William Hogarth

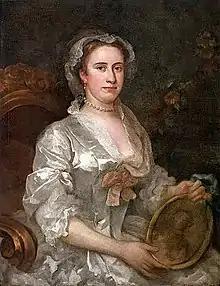
Hogarth's portrait of his wife, Jane Thornhill

Other prints were his outcry against inhumanity in "The Four Stages of Cruelty" (published 21 February 1751), in which Hogarth depicts the cruel treatment of animals which he saw around him and suggests what will happen to people who carry on in this manner. In the first print, there are scenes of boys torturing dogs, cats and other animals. It centers around a poorly dressed boy committing a violent act of torture upon a dog, while being pleaded with to stop, and offered food, by another well-dressed boy. A boy behind them has graffitied a hanged stickman figure upon a wall, with the name "Tom Nero" underneath, and is pointing to this dog torturer.